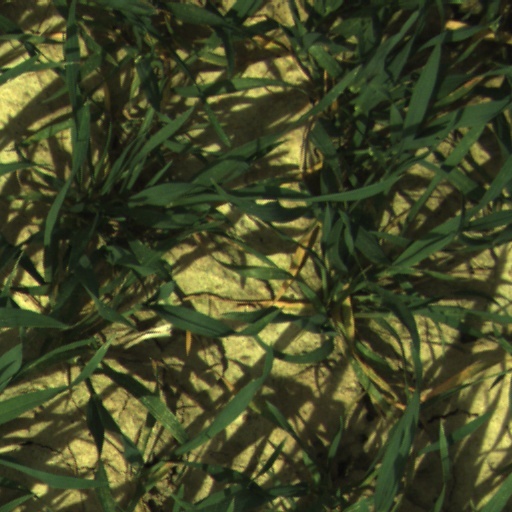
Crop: wheat